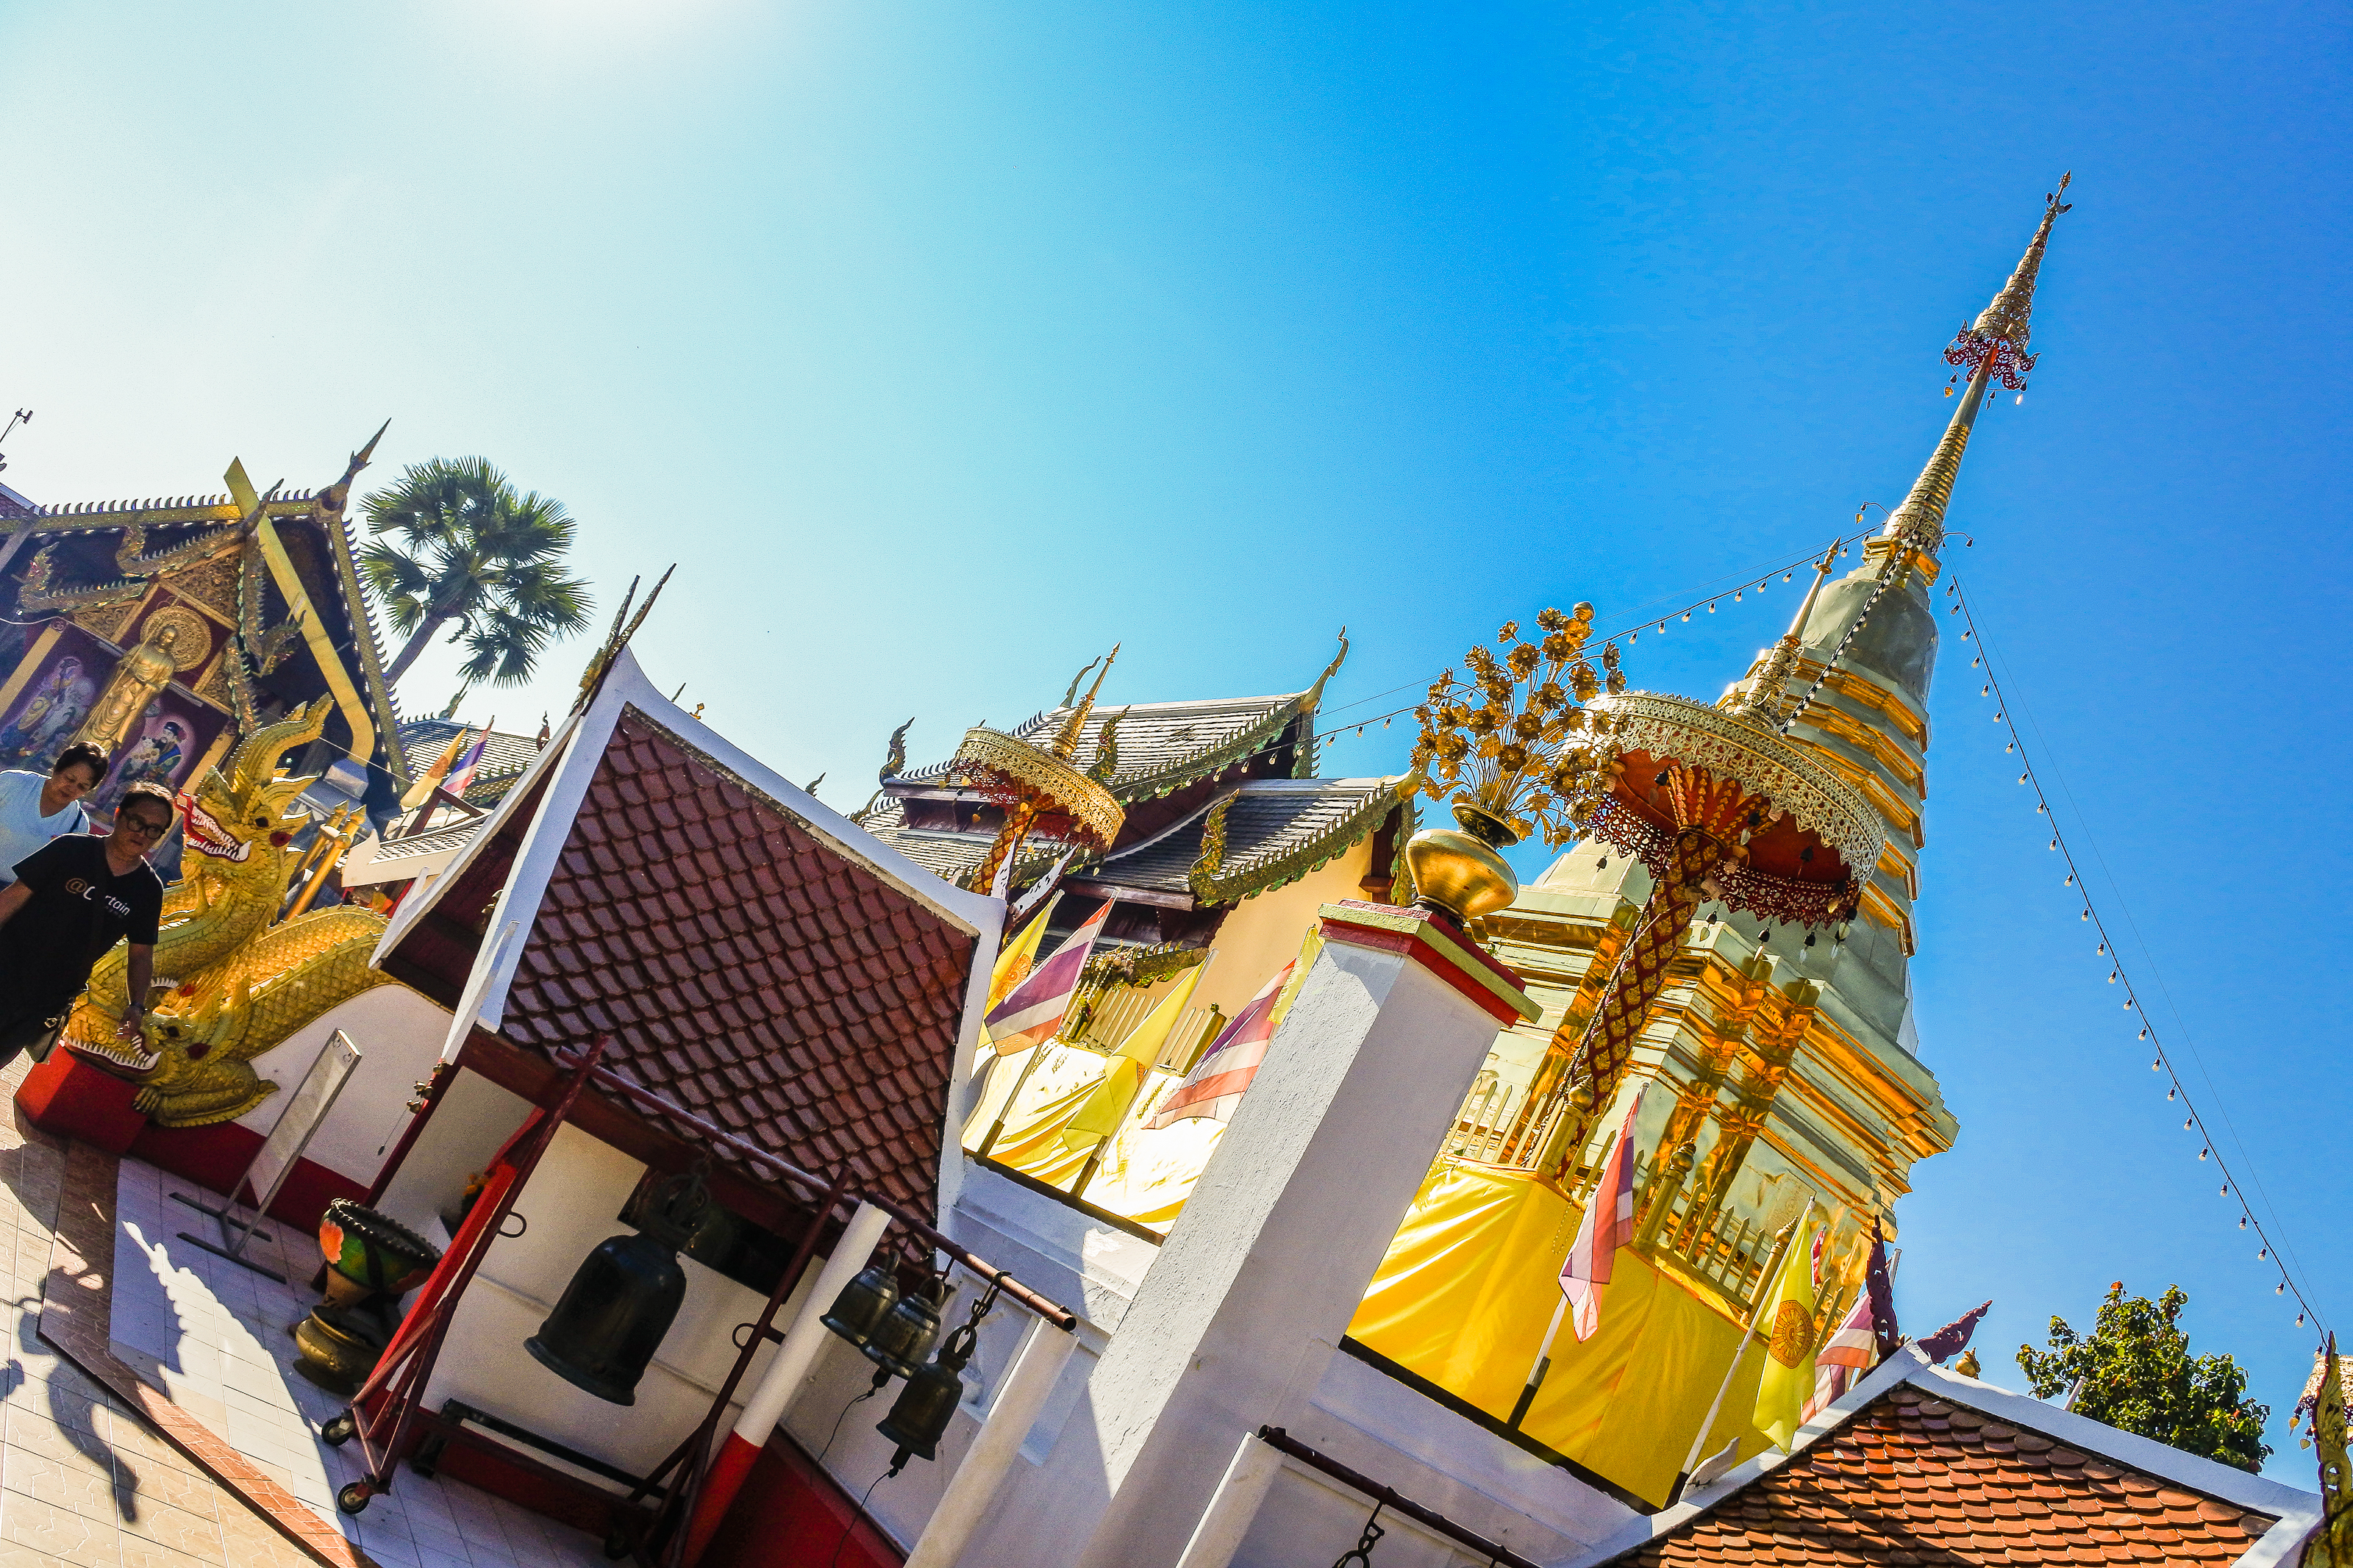
symbol, building, cloud, beautiful, white, buddha, temple of the golden mountain, thailand, yunnan, golden, landmark, sky, image, old, temples, bangkok, thai, brown, ancient, stupa, traditional, background, peace, tibetan, worship, religious, city, tourism, twilight, gold, wat doi kum, chiang mai, wat phra that doi kham, place, architecture, art, famous, asia, asian, wat, buddhism, religion, pagoda, outdoors, prayer, culture, buddhist, temple, travel, yellow, town, facade, tree, roof, vacation, house, world, tourist attraction, place of worship